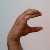
The image shows a hand gesture representing the letter 'C' in Indian Sign Language.